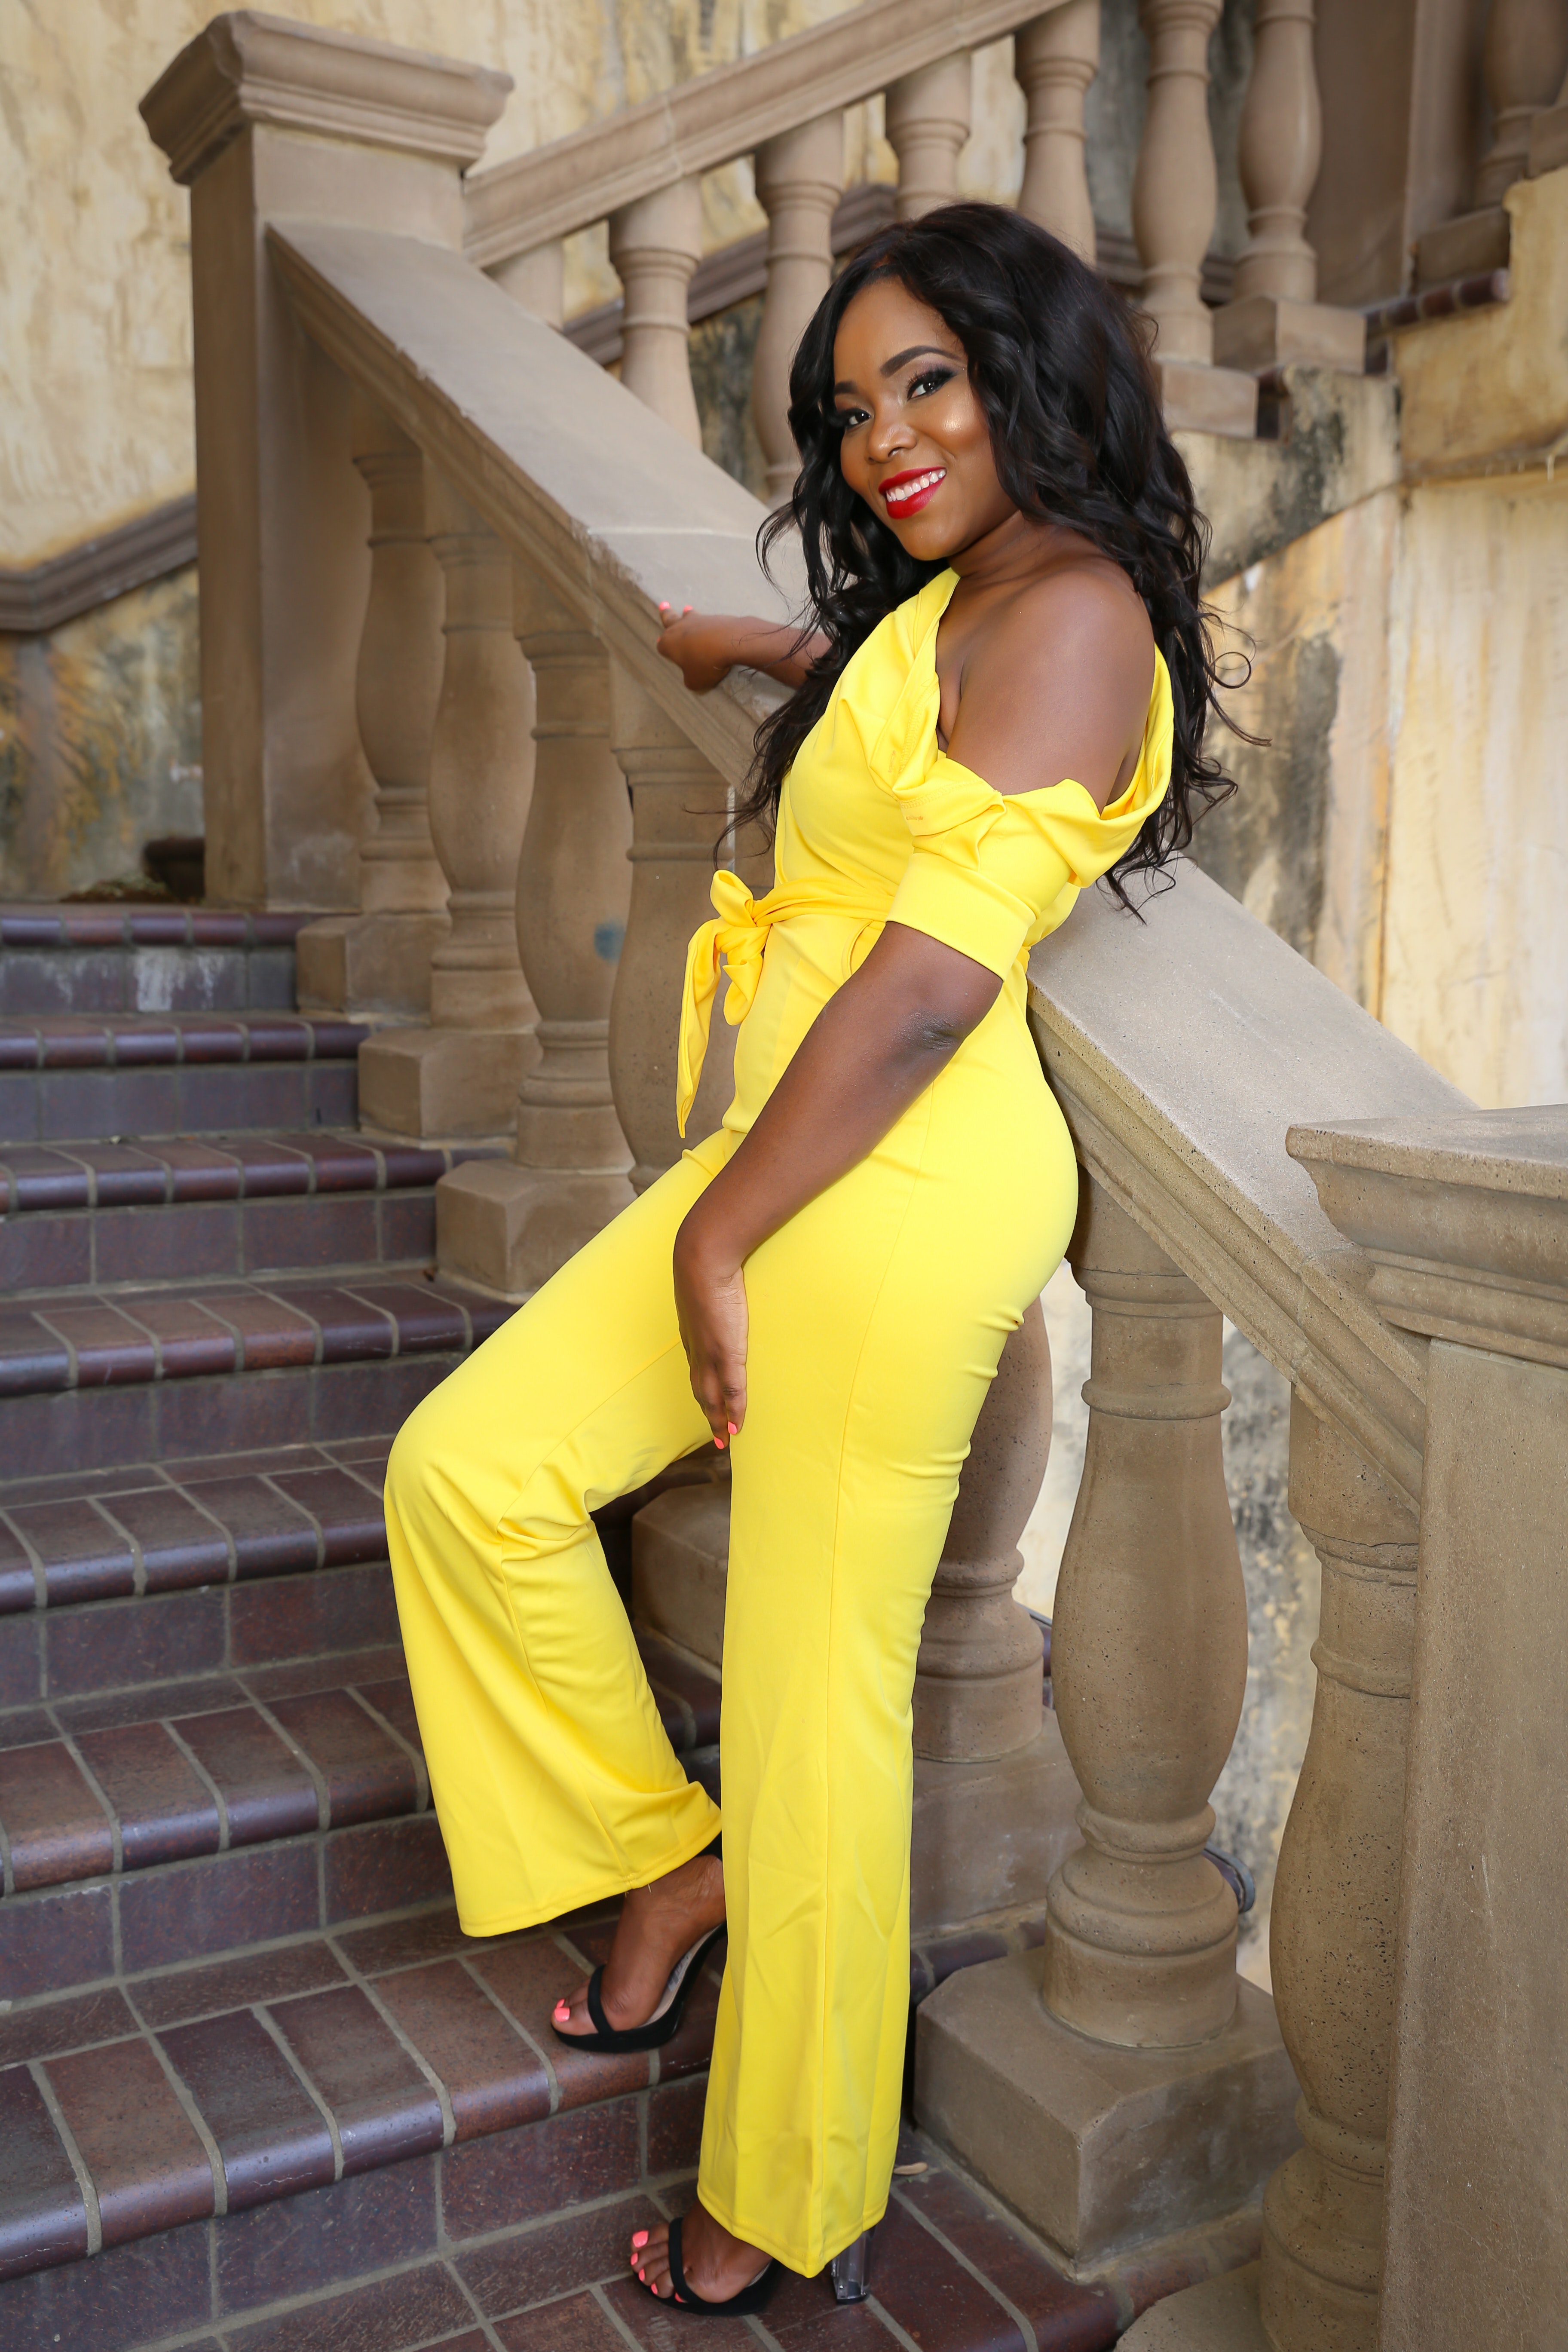
clothing, yellow, photo shoot, beauty, abdomen, fashion, model, leg, long hair, black hair, trunk, sari, thigh, outerwear, fashion model, fashion design, photography, navel, neck, formal wear, style